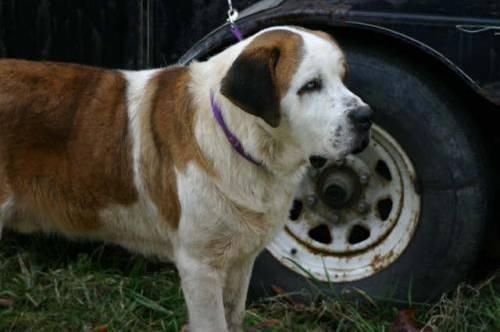
dog